Mount Vernon, Texas

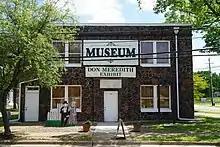
Fire Station Museum

Housed in the 1940 WPA-financed fire station, changing exhibits from the permanent collection include nature and history displays of butterflies, bird eggs, violins, toys, seashells, antique tools, wood carvings, and Native American artifacts. The dental chair and equipment that were once used by Dr. Con Smith in Mount Vernon is on display. Exhibits upstairs include a collection of bird eggs and Native American artifacts from Franklin County and other parts of Texas and a collection of butterflies. The museum is one of only 13 museums holding eggs of the extinct Carolina parakeet, heath hen, and passenger pigeon. An exhibit of sports memorabilia related to the life and career of home-town boy and pro-football legend Don Meredith is also housed here.